The Taking of Power by Louis XIV

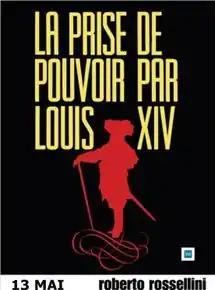
French DVD cover

The Taking of Power by Louis XIV, also called The Rise of Louis XIV, is a 1966 French television film by Italian film director Roberto Rossellini.